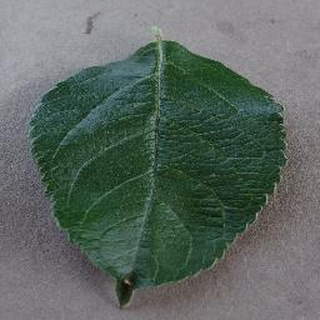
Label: healthy_apple